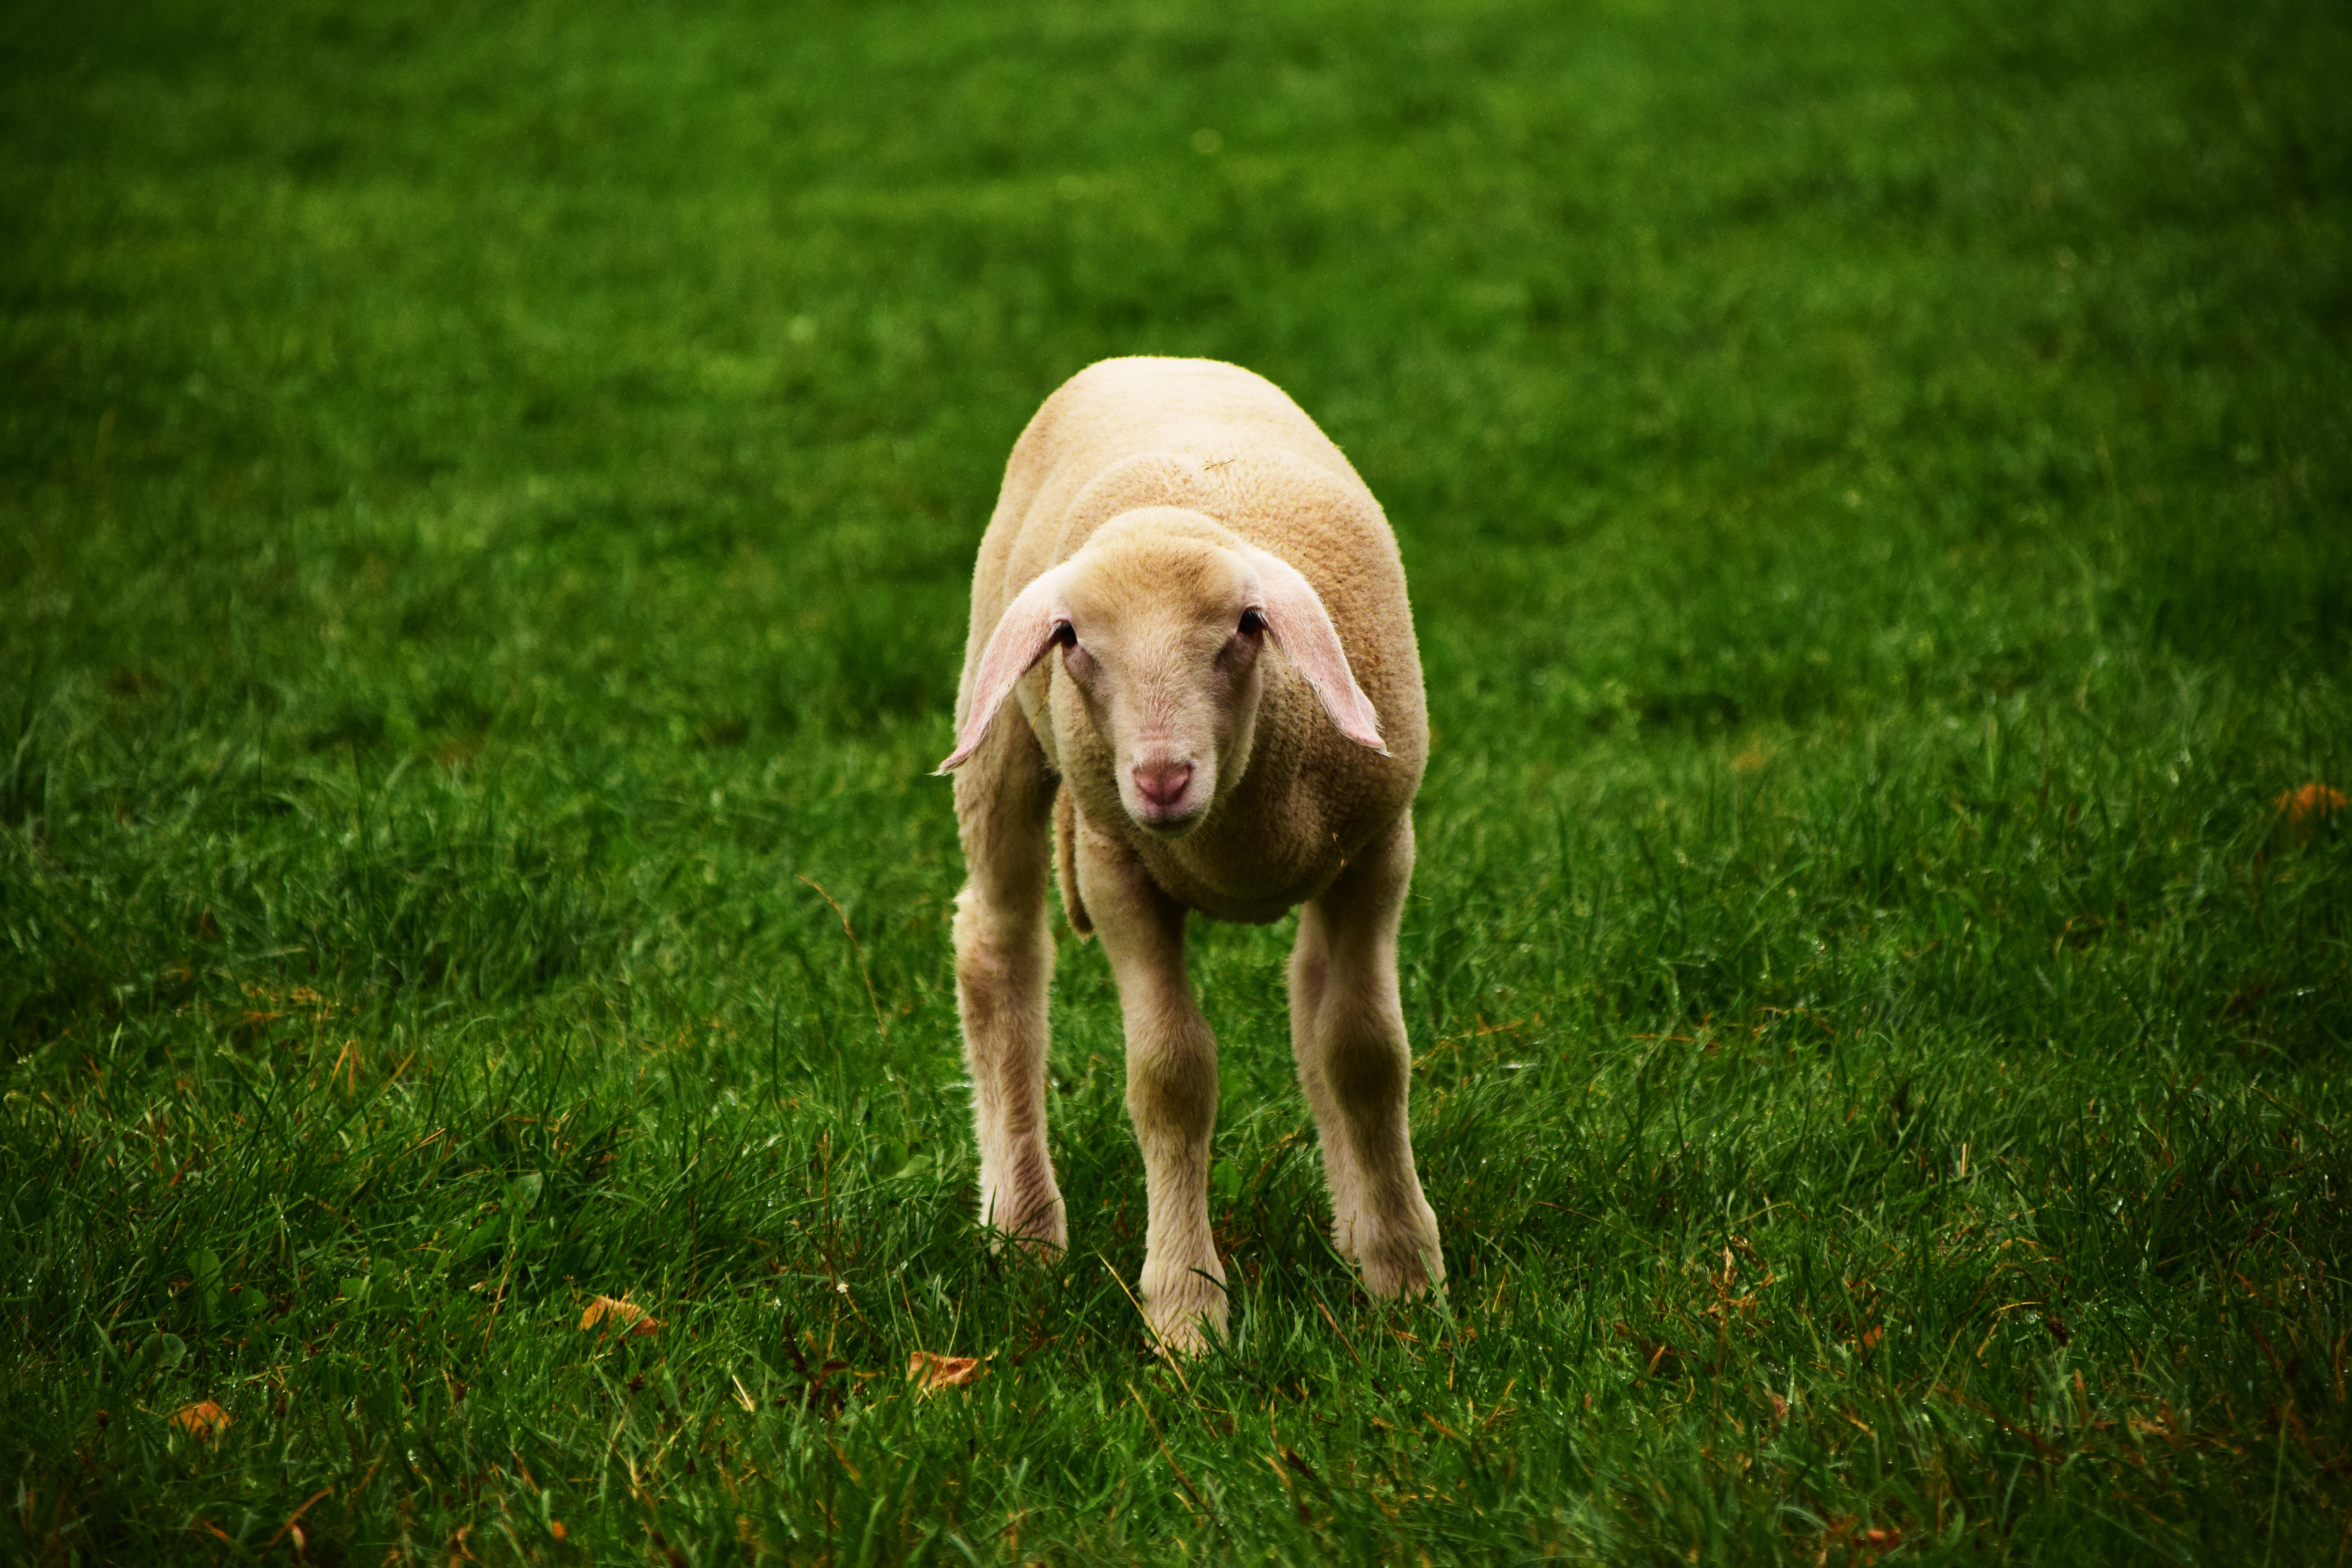
grass, plant, white, field, lawn, meadow, prairie, sweet, animal, wildlife, young, pasture, grazing, sheep, mammal, agriculture, wool, lamb, snout, grassland, easter, curious, scheu, dog breed, passover, fodder, young animal, sch fchen, grass family, dog like mammal, young lamb, sporting group